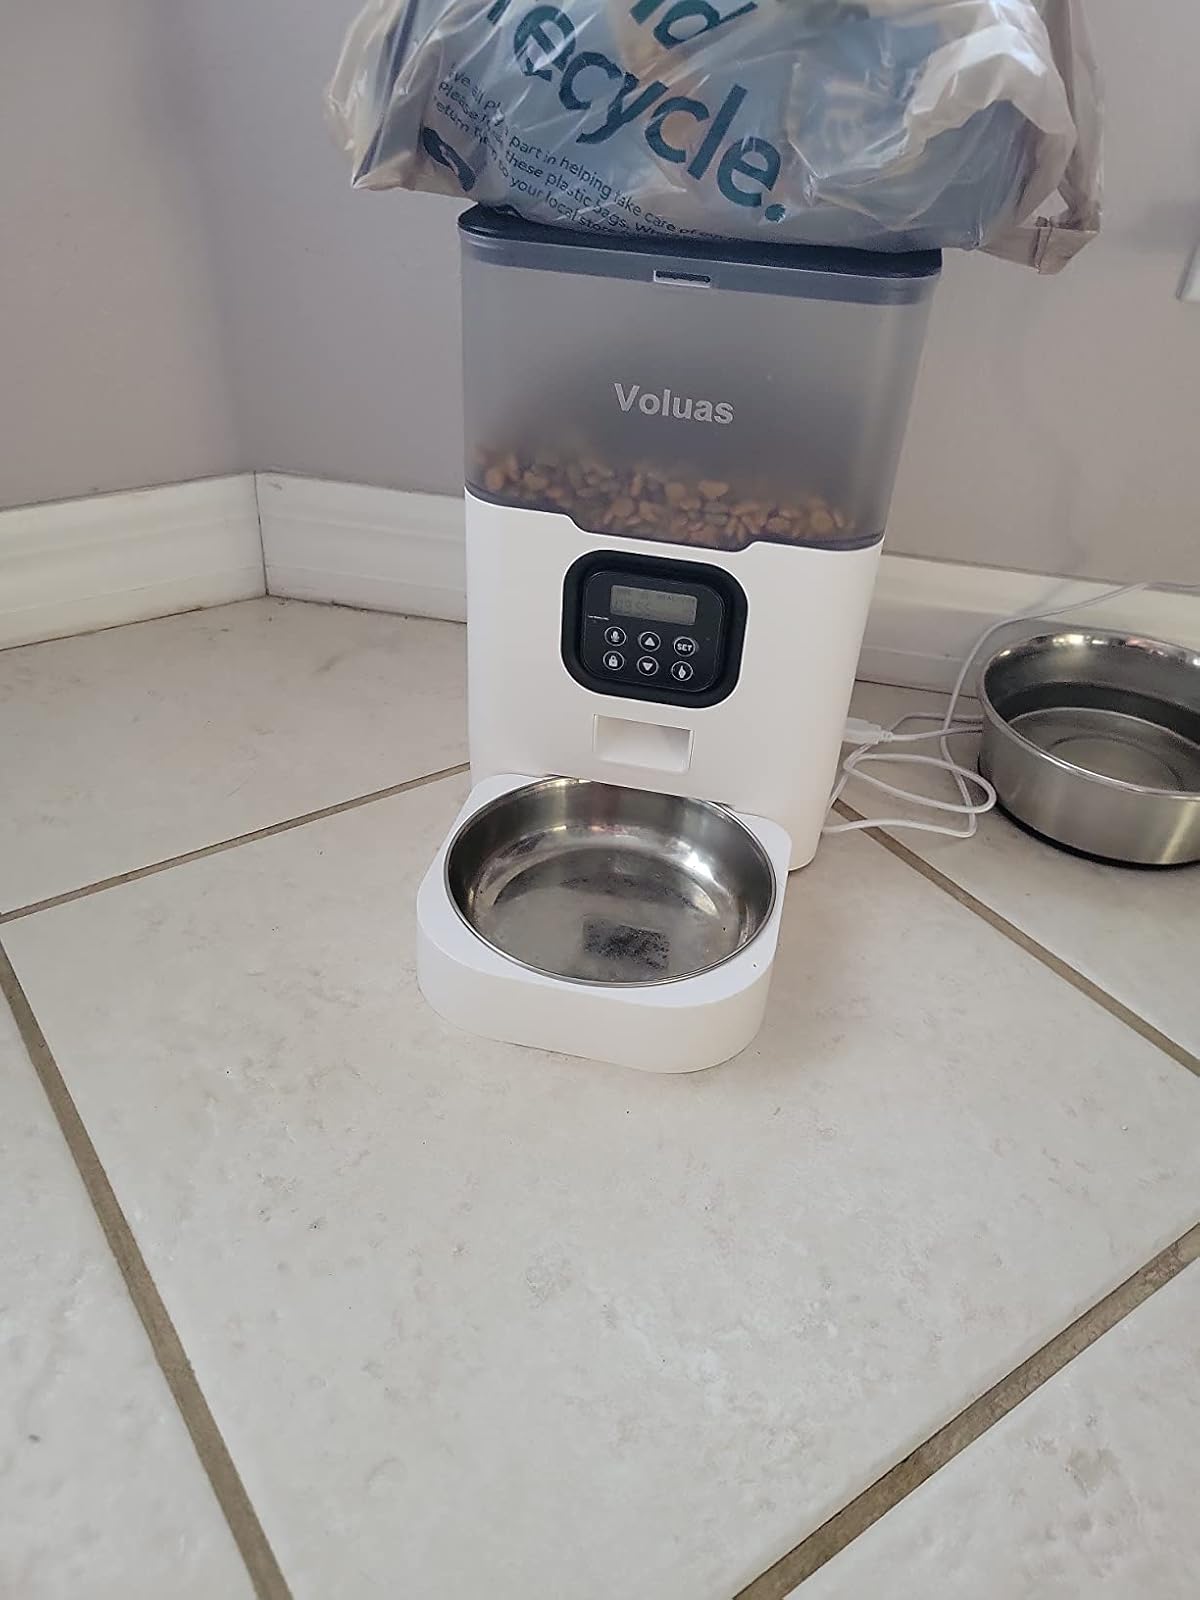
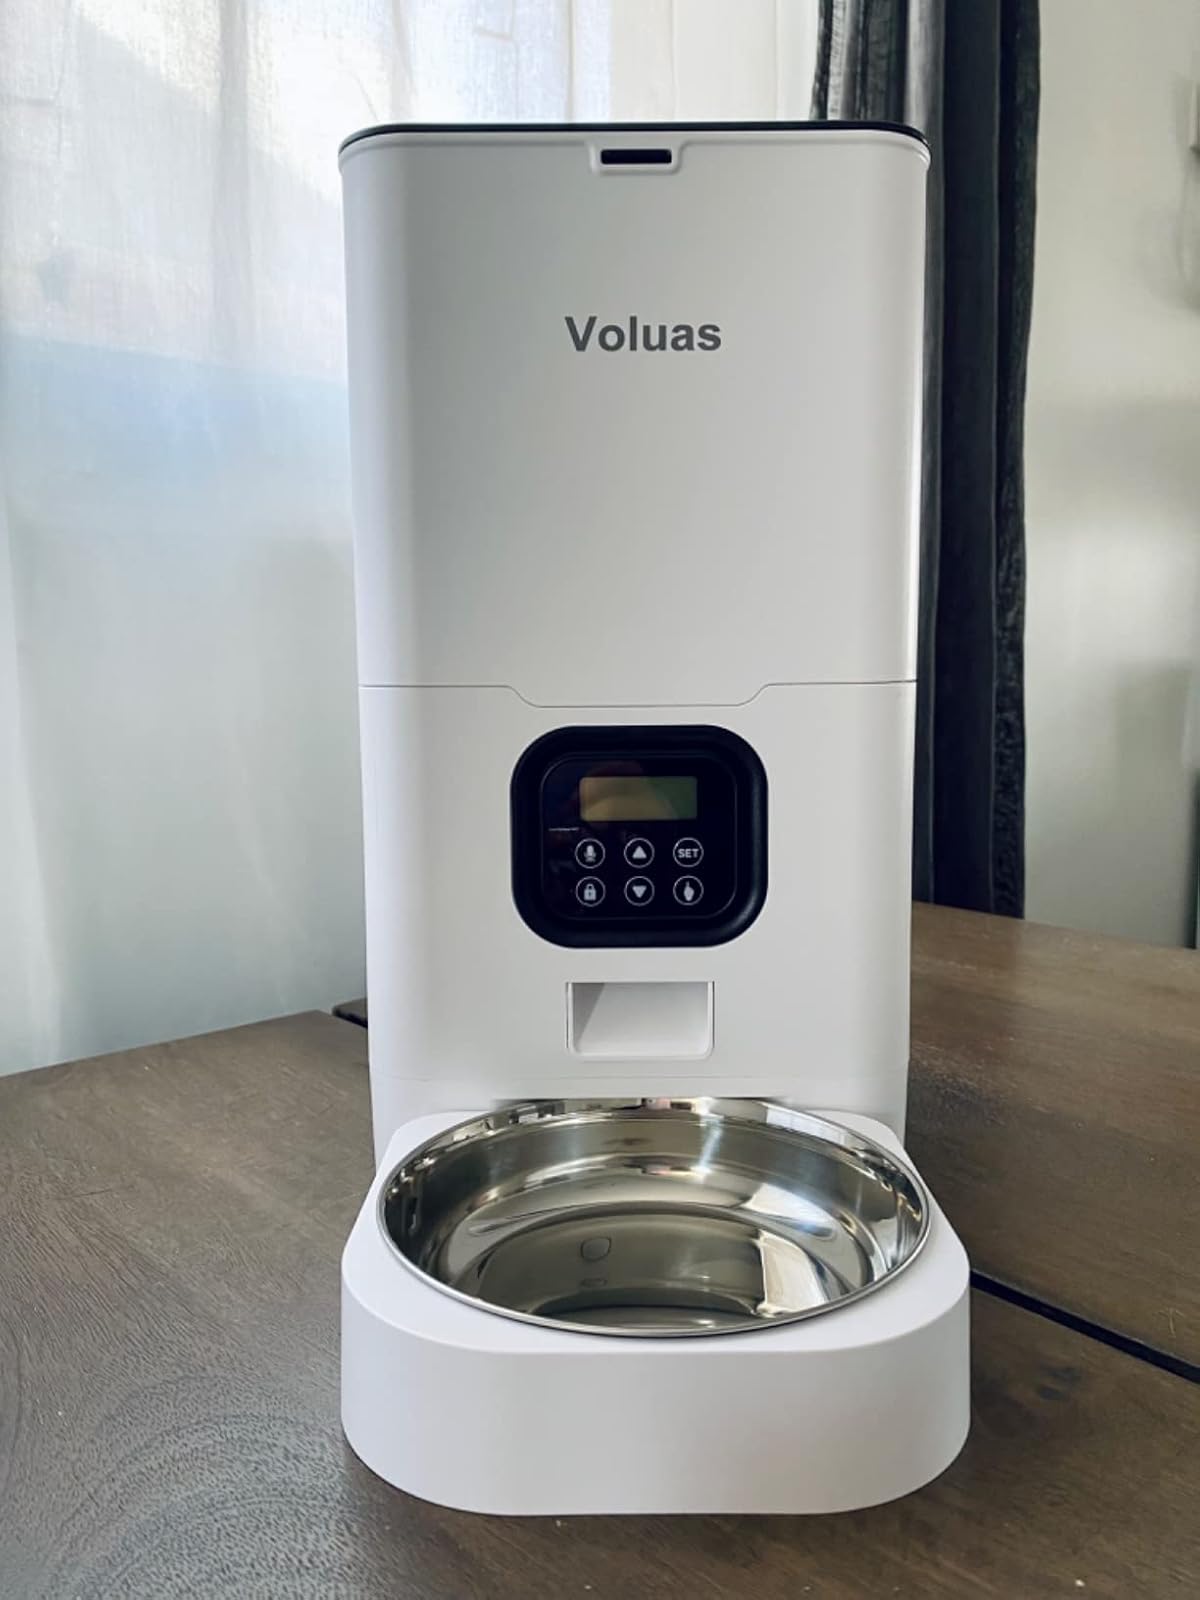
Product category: items_feeder
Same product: no